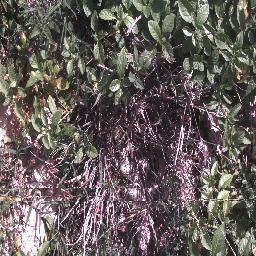
Label: negative